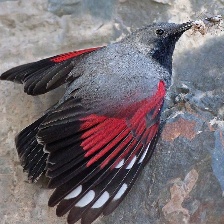
Species: WALL CREAPER
Scientific name: TICHODROMA MURARIA